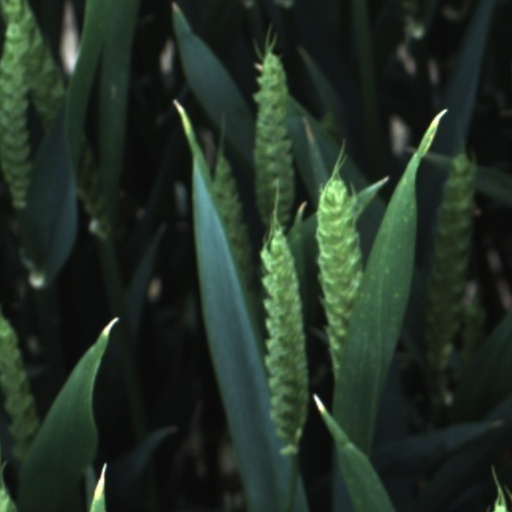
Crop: wheat